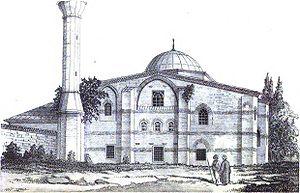
La mosquée Atik Mustafa Pasha est une ancienne église grecque orthodoxe convertie en mosquée à l’époque ottomane. On ignore précisément à qui elle était dédiée à l’origine. Sur la foi d'une tradition rapportée au XIXᵉ siècle par le patriarche Constantius on a cru qu’il s’agissait de l’église des Saints-Pierre-et-Marc, sans preuve toutefois. Il est plus probable qu’il s’agissait de l’église Sainte-Thekla du Palais des Blachernes. Si l’on se fie à son style architectural, l’église aurait été construite aux XIᵉ siècle-XIIᵉ siècle.